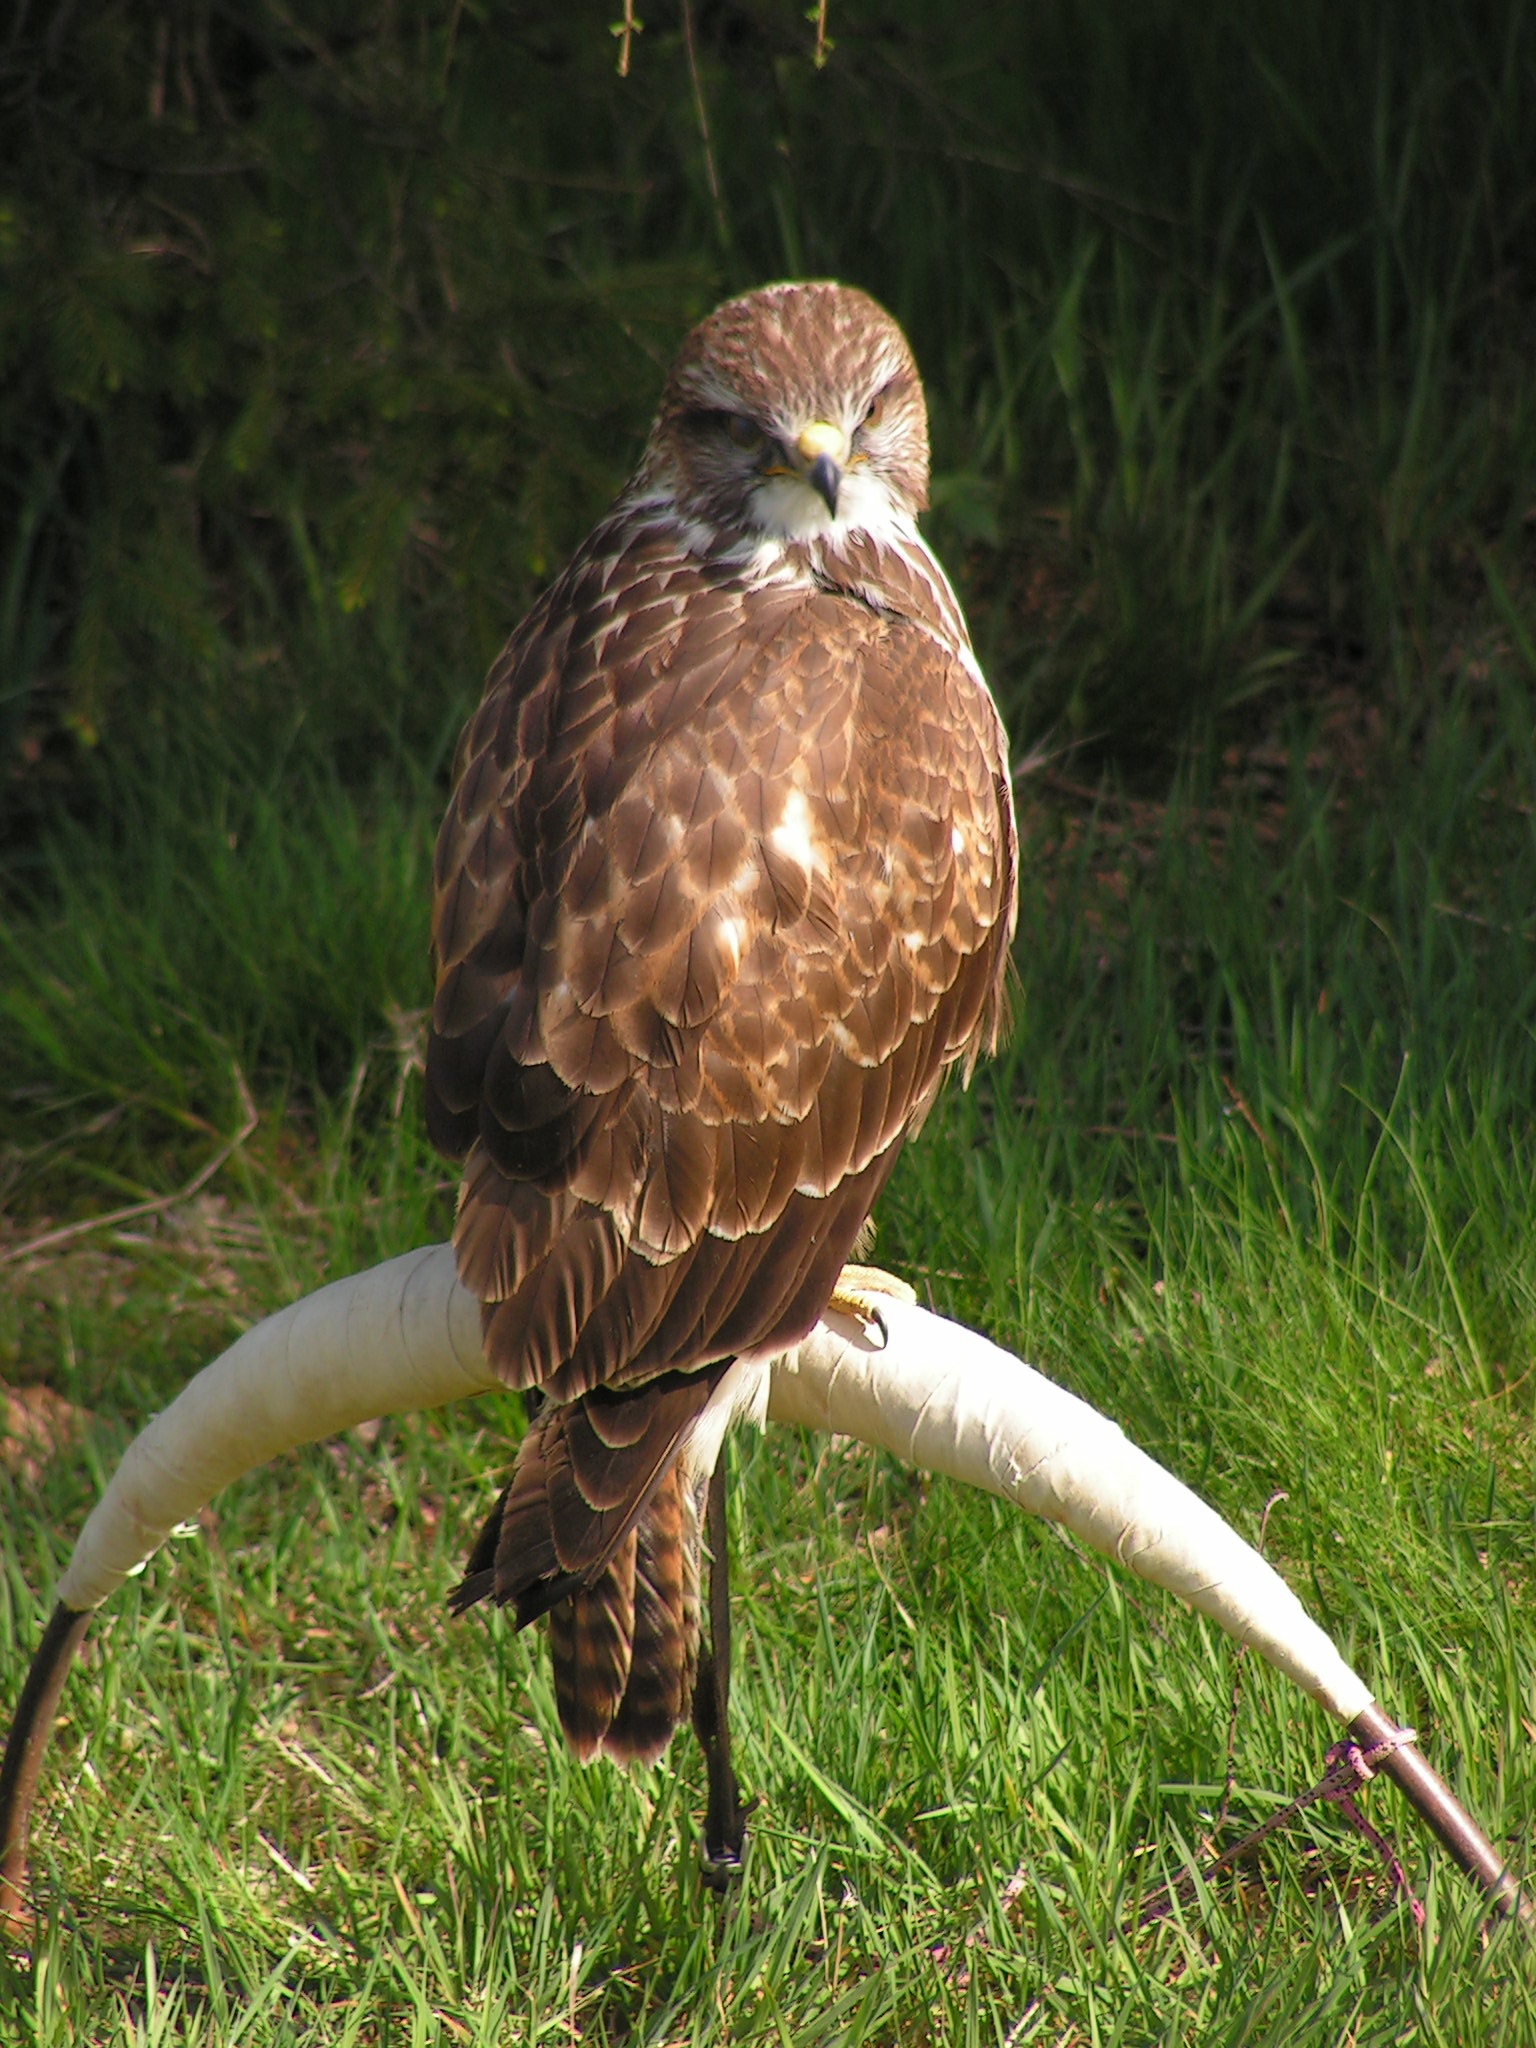
bird, wing, wildlife, beak, sitting, training, eagle, hawk, fauna, bird of prey, vertebrate, falcon, buzzard, falconry, accipitriformes, breeding raptors, buteo buteo